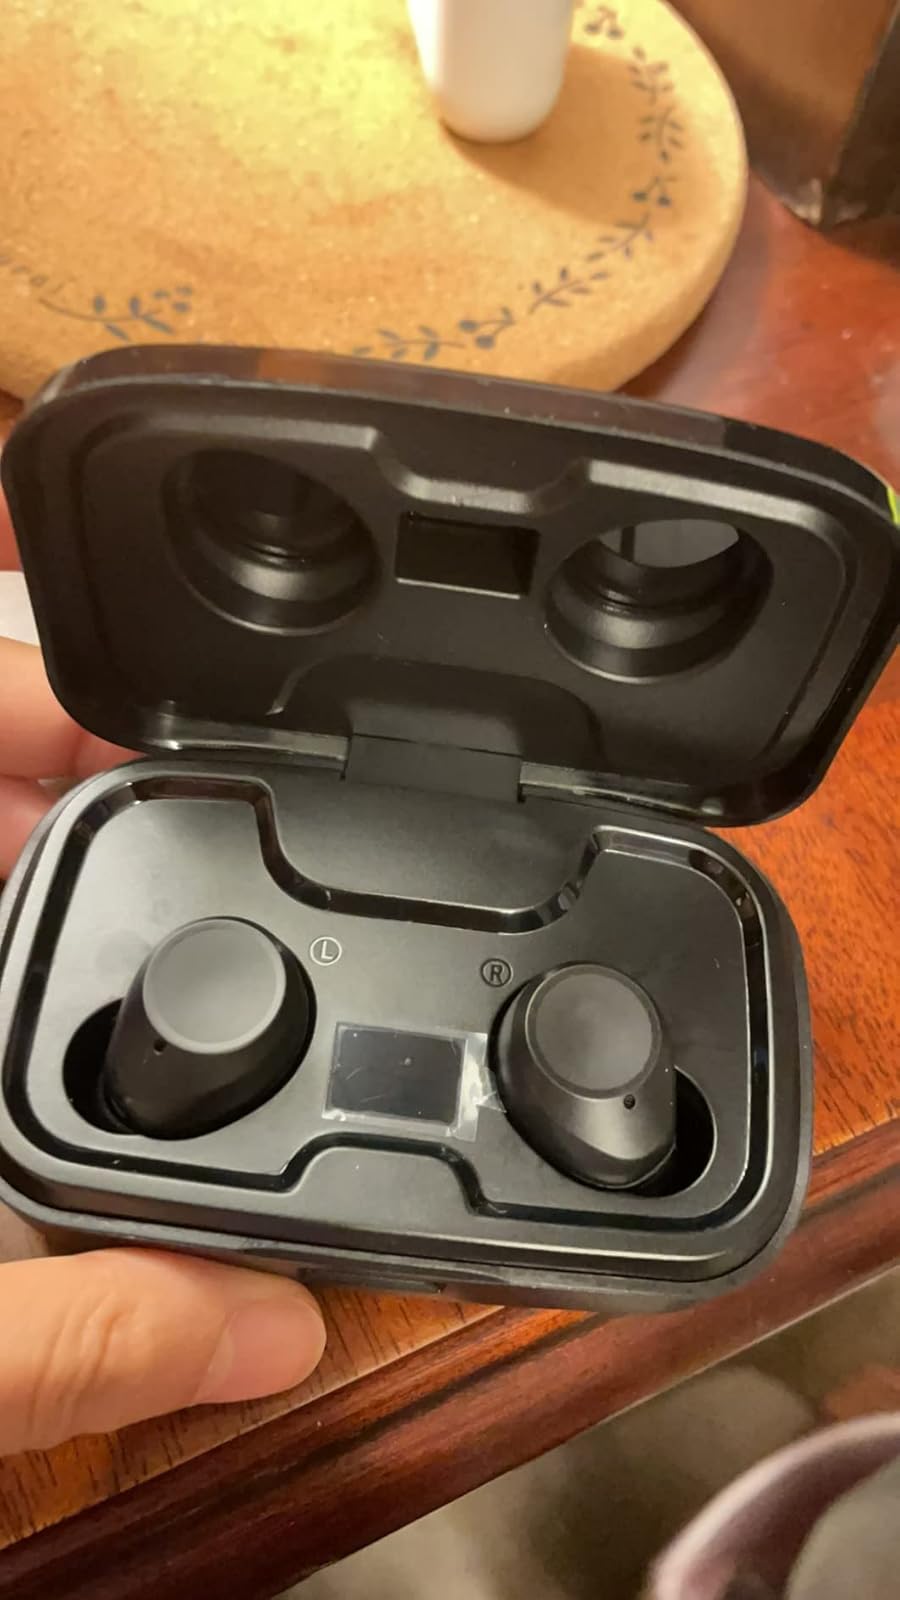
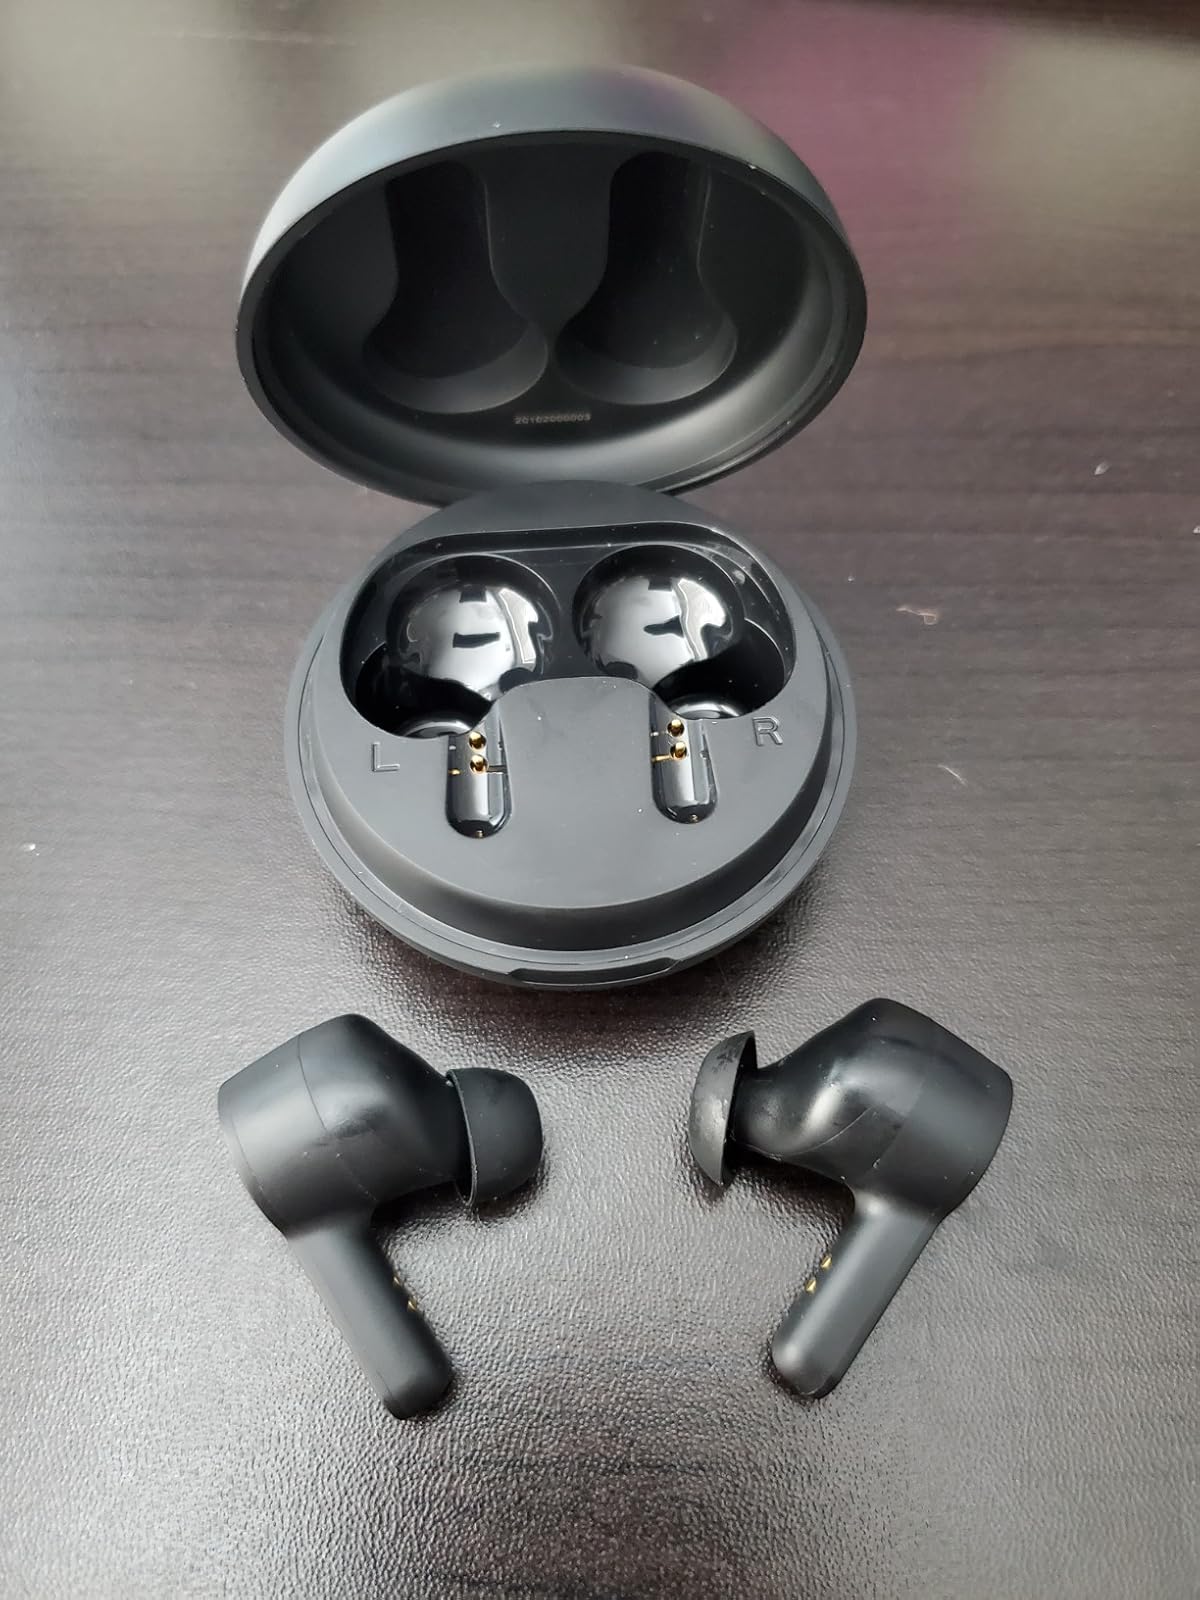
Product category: earbuds
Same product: no